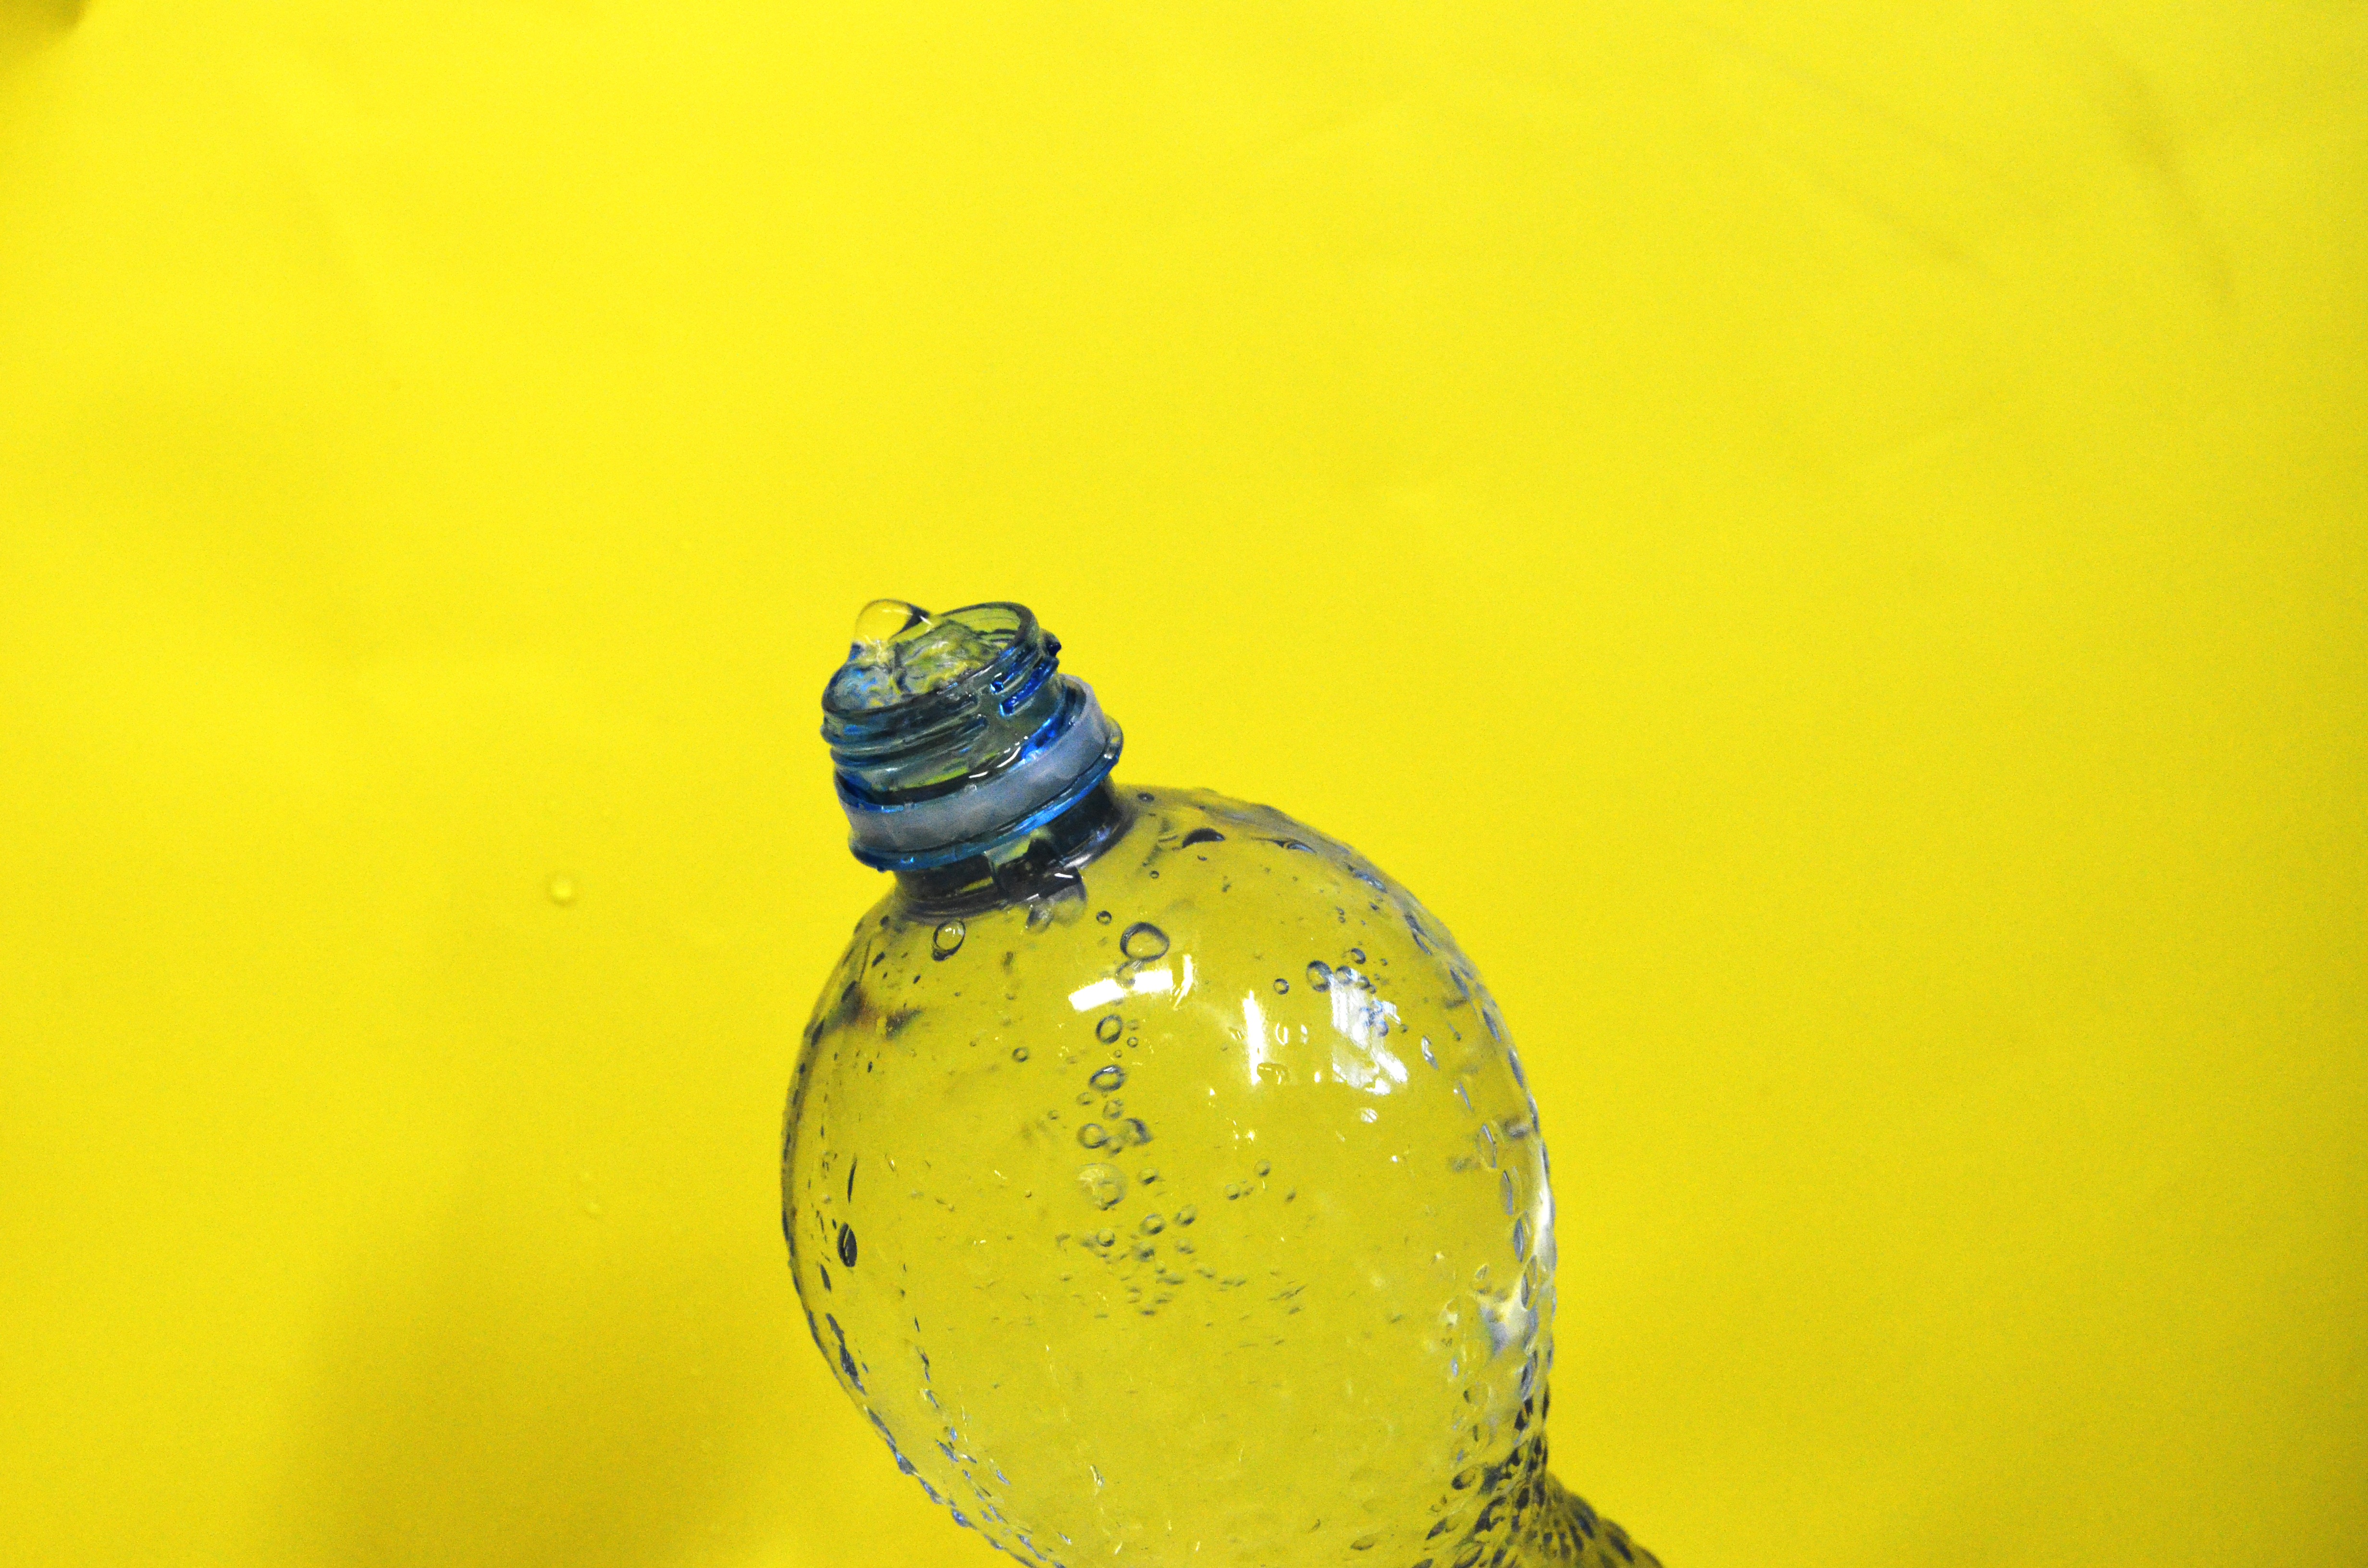
water, photography, plastic, leaf, flower, glass, pet, green, color, bottle, blue, yellow, close up, background, macro photography